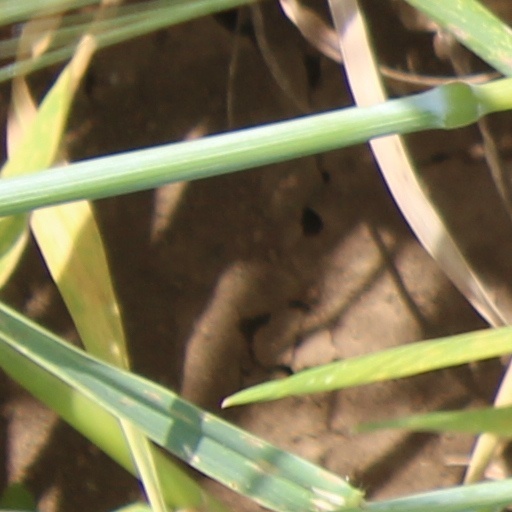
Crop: wheat